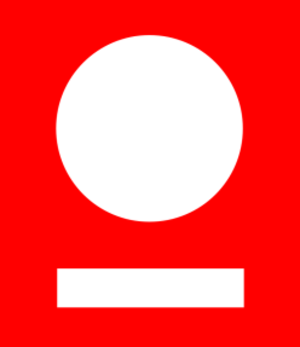
Le 15ᵉ groupe d'armées est un groupe d'armées de la Seconde Guerre mondiale composé de la 5ᵉ armée américaine et de la 8ᵉ armée britannique.